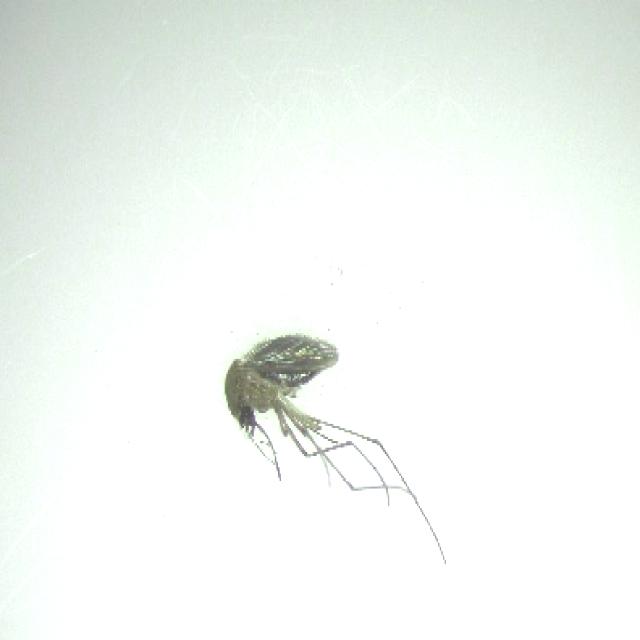
Species: culex_tritaeniorhynchus